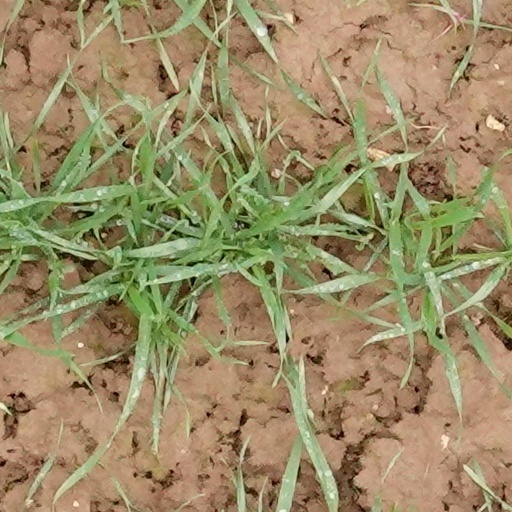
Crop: wheat